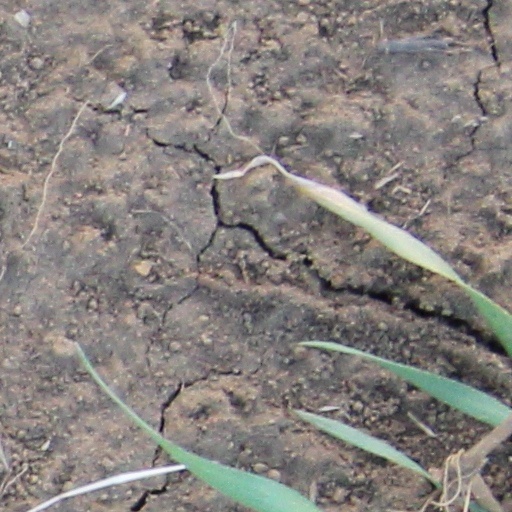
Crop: wheat